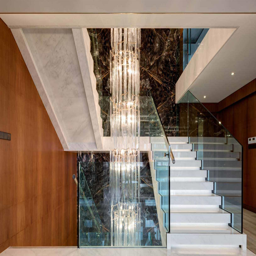
furnishing for a luxury home .